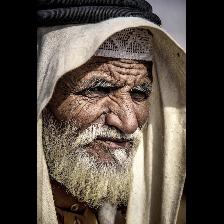
Label: Human